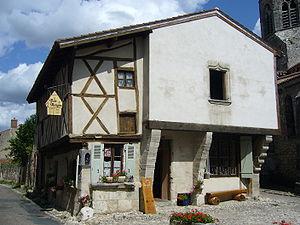
Maison à colombages à Charroux (Allier, France).
Charroux est une commune française, située dans le département de l'Allier en région d'Auvergne-Rhône-Alpes.